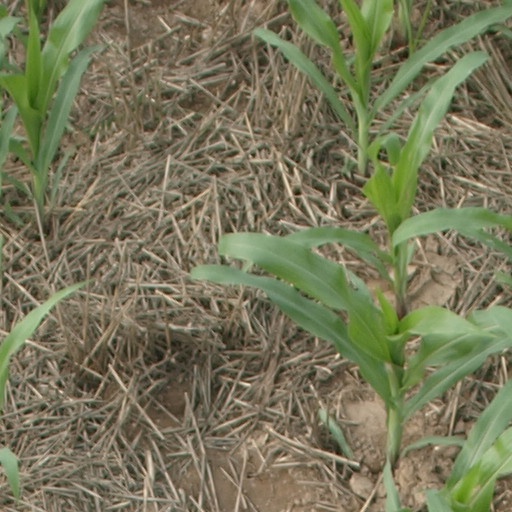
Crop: maize; corn